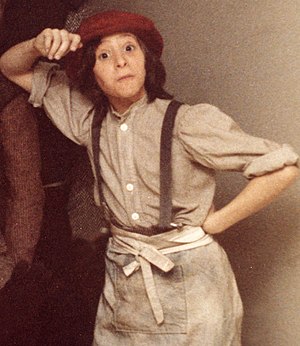
Andrew Koenig
Joshua Andrew Koenig var en amerikansk skuespiller, filminstruktør, redaktør og forfatter, som var søn af skuespiller Walter Koenig, der var kendt for sin rolle som Pavel Chekov i Star Trek.